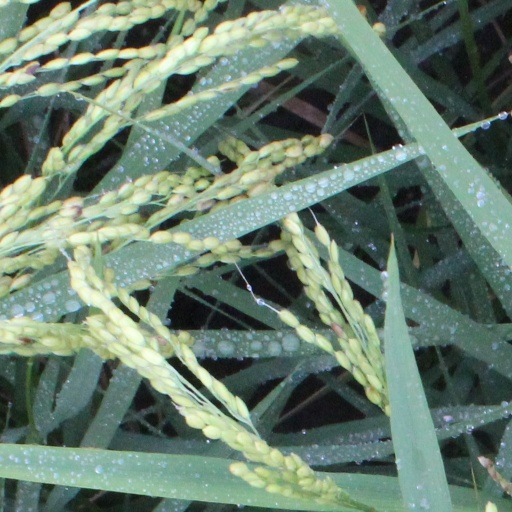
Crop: rice